Archelon

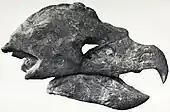
A view of the right side of the skull, the beak is noticeably hooked

"Archelon" had a distinctly elongated and narrow head. It had a defined hooked beak which was probably covered in a sheath in life, reminiscent of the beaks of birds of prey. However, in the back, the cutting edge of the beak is dull compared to such animals. Much of the length of the head derives from the elongated premaxillae–which is the front part of the beak in this animal–and maxillae. The jugal bones, the cheek bones, due to the elongate head, do not project as far as they do in other turtles. The nostrils are elongated and rest on the top of the skull, slightly posited forward, and are unusually horizontal compared to sea turtles. The jugal bones (cheekbones) are rounded as opposed to triangular in sea turtles. The articular bone, which formed the jaw joint, was probably heavily encased in cartilage. The jaw probably moved in a hammering motion.